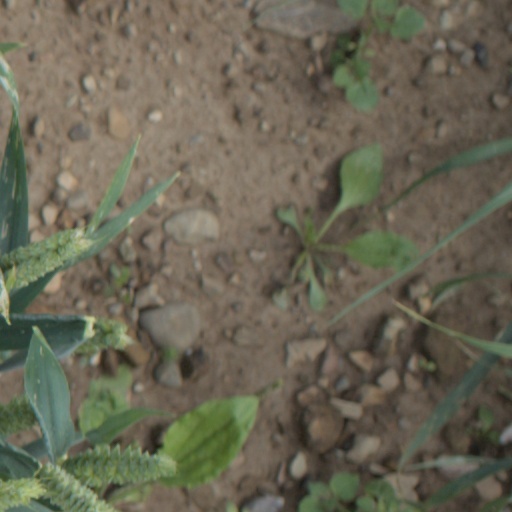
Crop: wheat